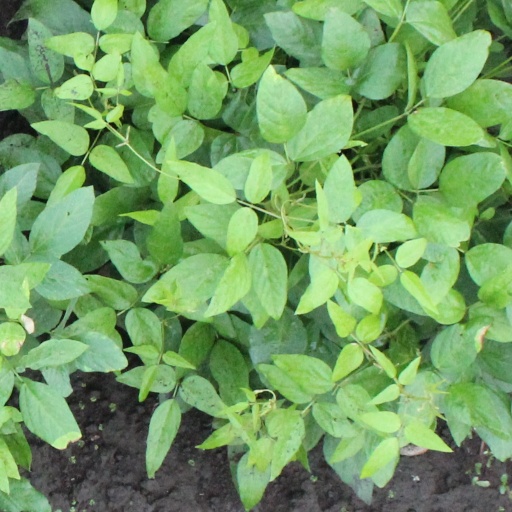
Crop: soybean